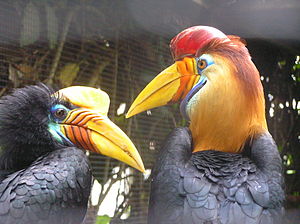
Hvidhalet rynkenæb
Hvidhalet rynkenæb er en næsehornsfugl, der lever på Sulawesi i Indonesien.